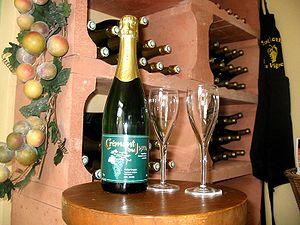
Le crémant du Jura est un mousseux d'appellation d'origine contrôlée produit dans le vignoble du Jura, issu des cépages poulsard, pinot noir, trousseau, chardonnay et savagnin.
Le vignoble du Jura représente une région viticole située dans le Jura en Franche-Comté, en France. Elle s'étend sur le Revermont et occupe une bande nord-sud de 70 kilomètres de long et de 6 kilomètres de large qui longe la fracture géologique séparant la Bresse du massif du Jura. Marqué par une personnalité typique et représentant environ 2 000 hectares, c'est l’un des plus petits vignobles français.
La cuisine franc-comtoise est une cuisine traditionnelle régionale, qui allie divers produits de Franche-Comté principalement composée de fromages et de charcuteries de salaison et de fumage, issus d'élevage comtois, et de vins du vignoble du Jura, avec pour produits de prédilection le comté, le vin jaune, et les morilles...